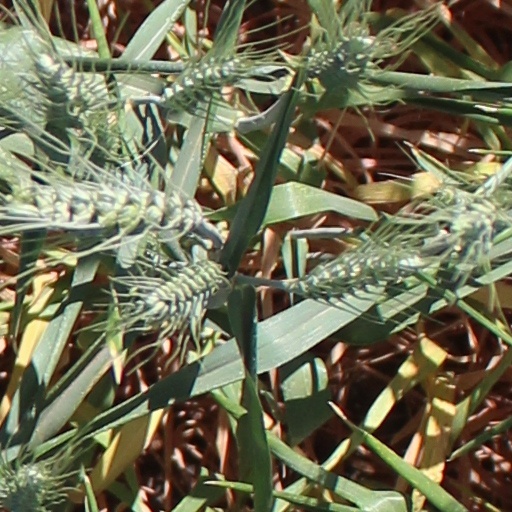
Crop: wheat